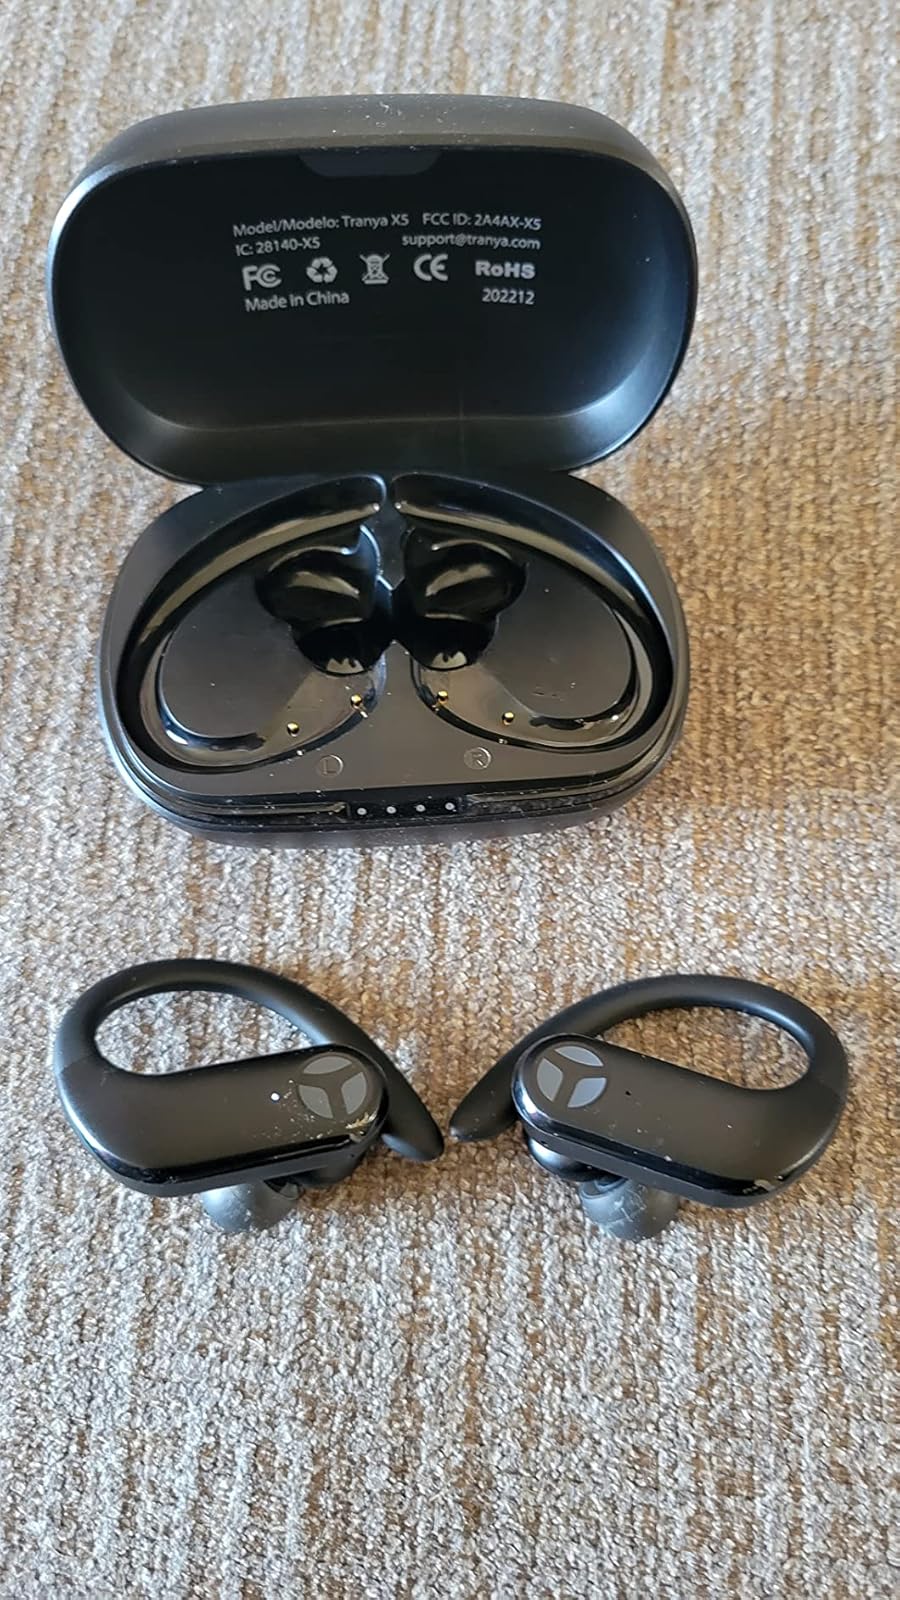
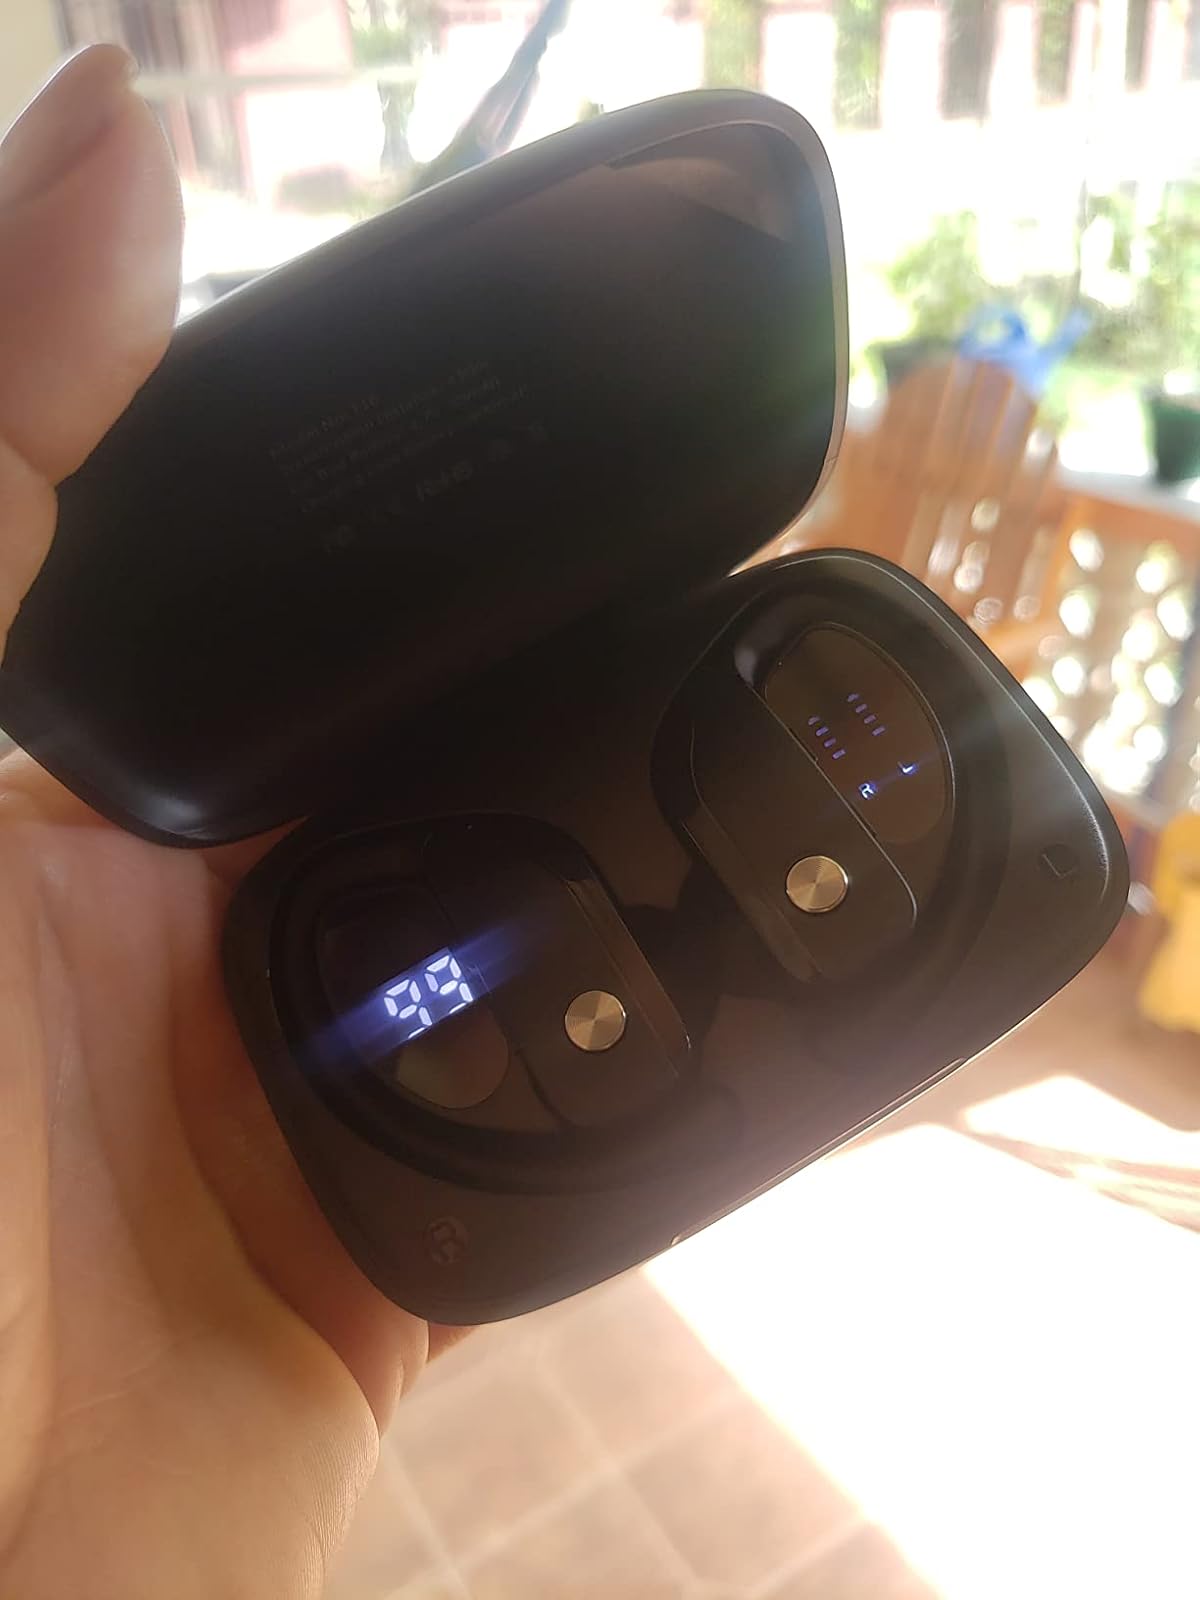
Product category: earbuds
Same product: no